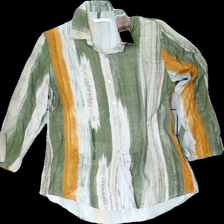
View: front
Type: Shirt
Category: Ladies
Brand: Missing
Colors: Green, Orange, Brown
Material: 100% viscose
Pattern: Striped
Cut: Regular
Size: S
Season: All
Price range: 50-100
Recommended usage: Reuse